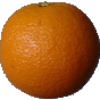
Label: orange